Januarius

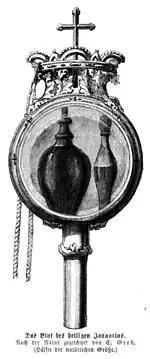
Drawing of the reliquary containing the two ampoules said to hold Januarius' blood, c. 1860

The blood is stored in two hermetically sealed small ampoules, held since the 17th century in a silver reliquary between two round glass plates about 12 cm wide. The smaller, cylindrical ampoule contains only a few reddish spots on its walls, the bulk having allegedly been removed and taken to Spain by Charles III. The larger, almond-shaped ampoule, with a capacity of about 60 ml, is about 60% filled with a dark reddish substance. Separate reliquaries hold bone fragments believed to belong to Saint Januarius.